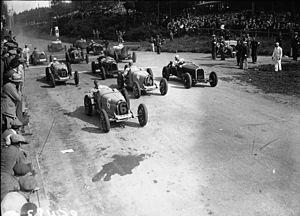
Sir Henry Ralph Stanley Birkin, dit Tim Birkin, 3ᵉ baronnet, est un pilote automobile britannique et l'un des Bentley Boys. En 1929, il remporte les 24 Heures du Mans avec Woolf Barnato au volant d'une Bentley 6½ Litre.
Henri Stoffel, né le 14 juin 1883 à Pont d'Ain et décédé le 16 octobre 1972 à Royan, est un pilote automobile de course français, en Grand Prix et en endurance.
Charles Montier, dit Le Sorcier, était un concessionnaire et constructeur automobile français devenu pilote, entre autres spécialiste alors de courses de côte.